Influenza A virus subtype H3N2

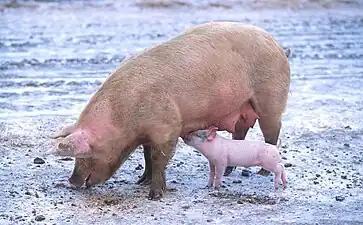
Pigs can harbor influenza viruses adapted to humans and others that are adapted to birds, allowing the viruses to exchange genes and create a pandemic strain.

A 2007 study reported: "In swine, three influenza A virus subtypes (H1N1, H3N2, and H1N2) are circulating throughout the world. In the United States, the classic H1N1 subtype was exclusively prevalent among swine populations before 1998; however, since late August 1998, H3N2 subtypes have been isolated from pigs. Most H3N2 virus isolates are triple reassortants, containing genes from human (HA, NA, and PB1), swine (NS, NP, and M), and avian (PB2 and PA) lineages. Present vaccination strategies for swine influenza virus (SIV) control and prevention in swine farms typically include the use of one of several bivalent SIV vaccines commercially available in the United States. Of the 97 recent H3N2 isolates examined, only 41 had strong serologic cross-reactions with antiserum to three commercial SIV vaccines. Since the protective ability of influenza vaccines depends primarily on the closeness of the match between the vaccine virus and the epidemic virus, the presence of nonreactive H3N2 SIV variants suggests current commercial vaccines might not effectively protect pigs from infection with a majority of H3N2 viruses."